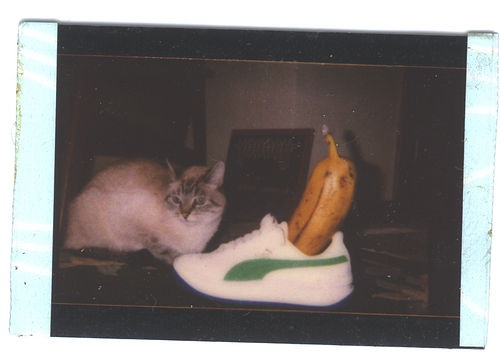
A cat sitting next to a banana on a shelf.
a small cat is sitting next to a shoe
A cat and a banana with a shoe on a surface.
a cat sitting next to  a white tennis shoe with a banana on it
A cat sits behind a shoe with a banana in it.